Isopogon scabriusculus

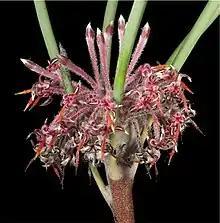
Subspecies "pubiflora"

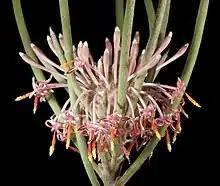
Subspecies "stenophyllus"

Isopogon scabriusculus is a species of flowering plant in the family Proteaceae and is endemic to southwestern Western Australia. It is a shrub with cylindrical, or narrow flat, sometimes forked leaves, and spherical to oval heads of pink or red flowers.